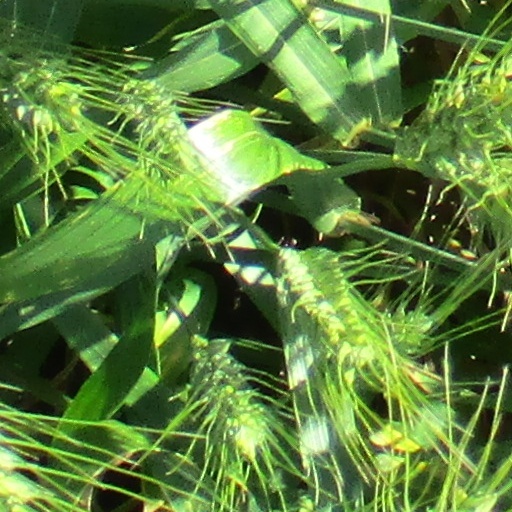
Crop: wheat